College Green Historic District

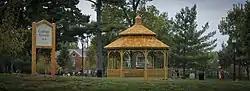
College Green Park

The College Green Historic District is a nationally recognized historic district located in Iowa City, Iowa, United States. It was listed on the National Register of Historic Places in 1997. At the time of its nomination it consisted of 47 resources, which included 37 contributing buildings, one contributing site, and nine non-contributing buildings. This neighborhood in the central part of the city surrounds a square-block park called College Green, from which it derives its name. The park, which is the contributing site, is found on the earliest maps of Iowa City. While the earliest houses in the district were built in the 1860s, most were constructed between 1890 and 1920. No one architectural style dominates here, but the district contains a variety of styles that were popular in the late 19th and early 20th centuries. This is one of three areas in the city where the fraternities and sororities associated with the University of Iowa are located. The Thomas C. Carson House (1875), which now houses a sorority, is individually listed on the National Register of Historic Places.